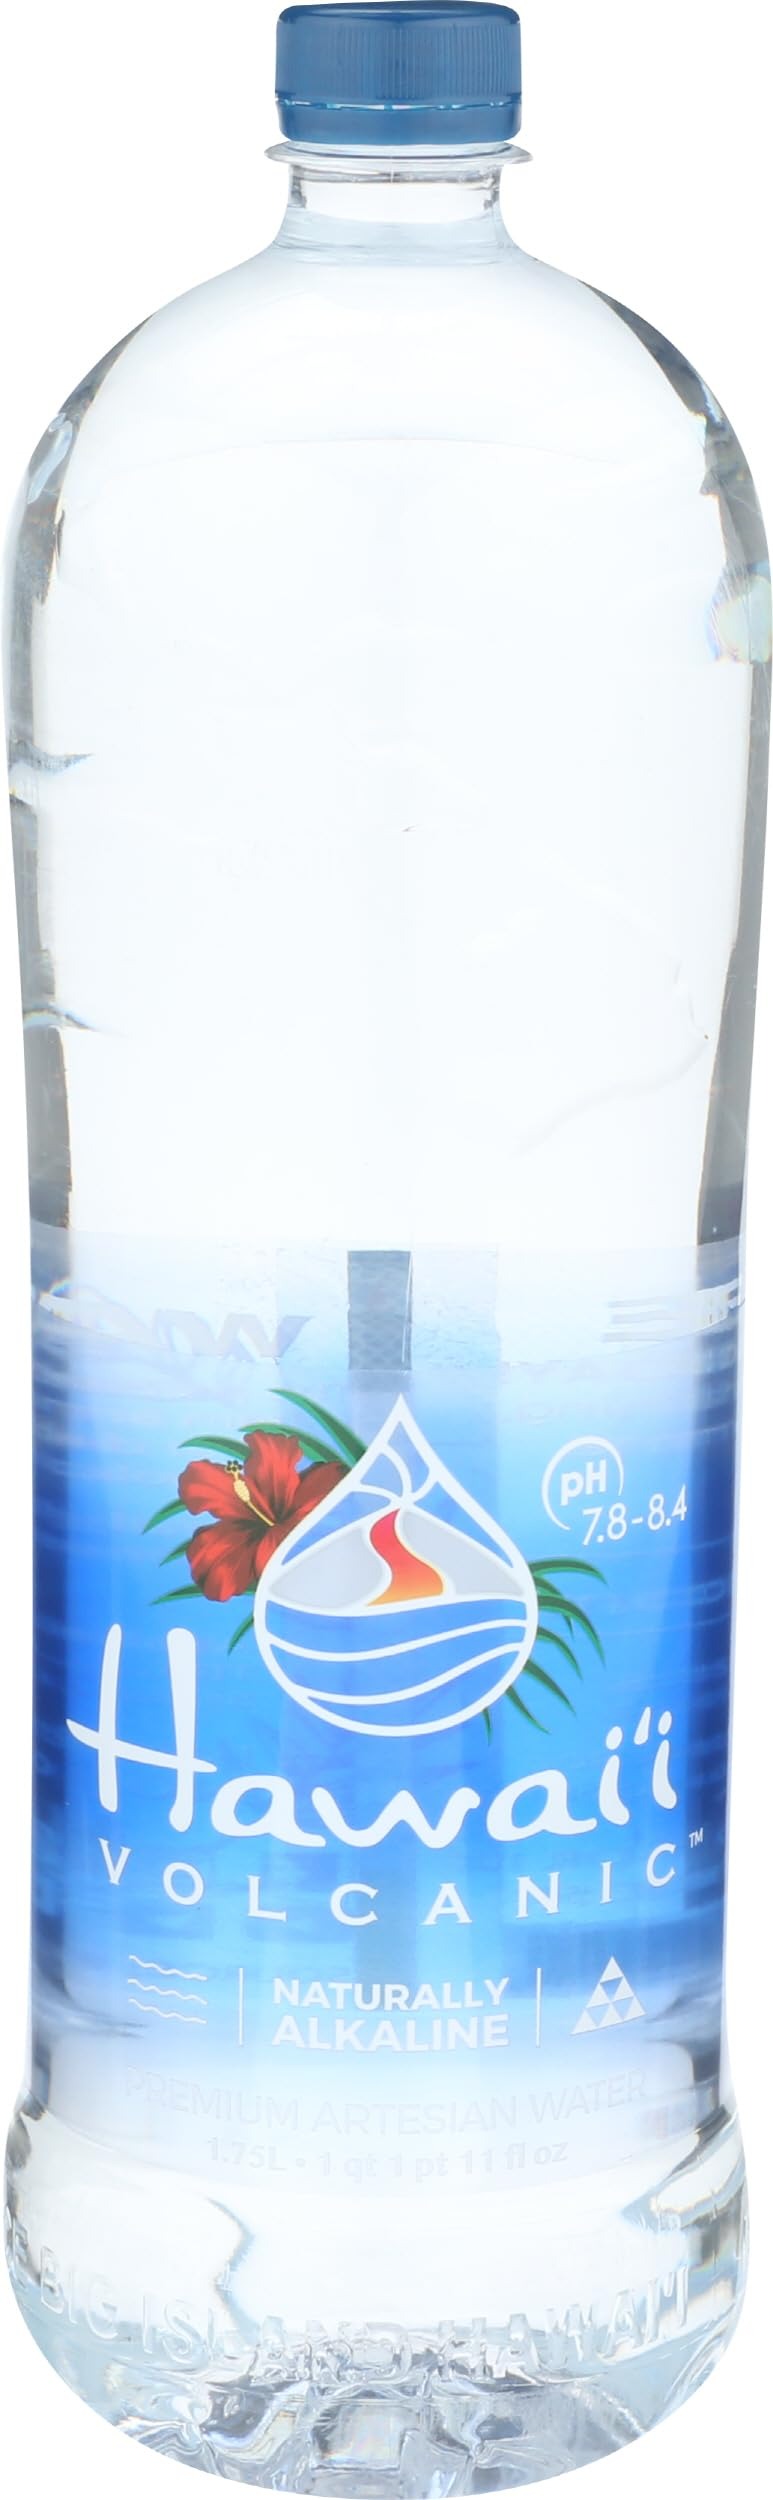
Item Name: HAWAII VOLCANIC Naturally Alkaline Premium Drinking Water, 59.17 Fluid Ounce
Product Description: Beverage
Value: 59.17
Unit: Fl Oz

Price: 2.68